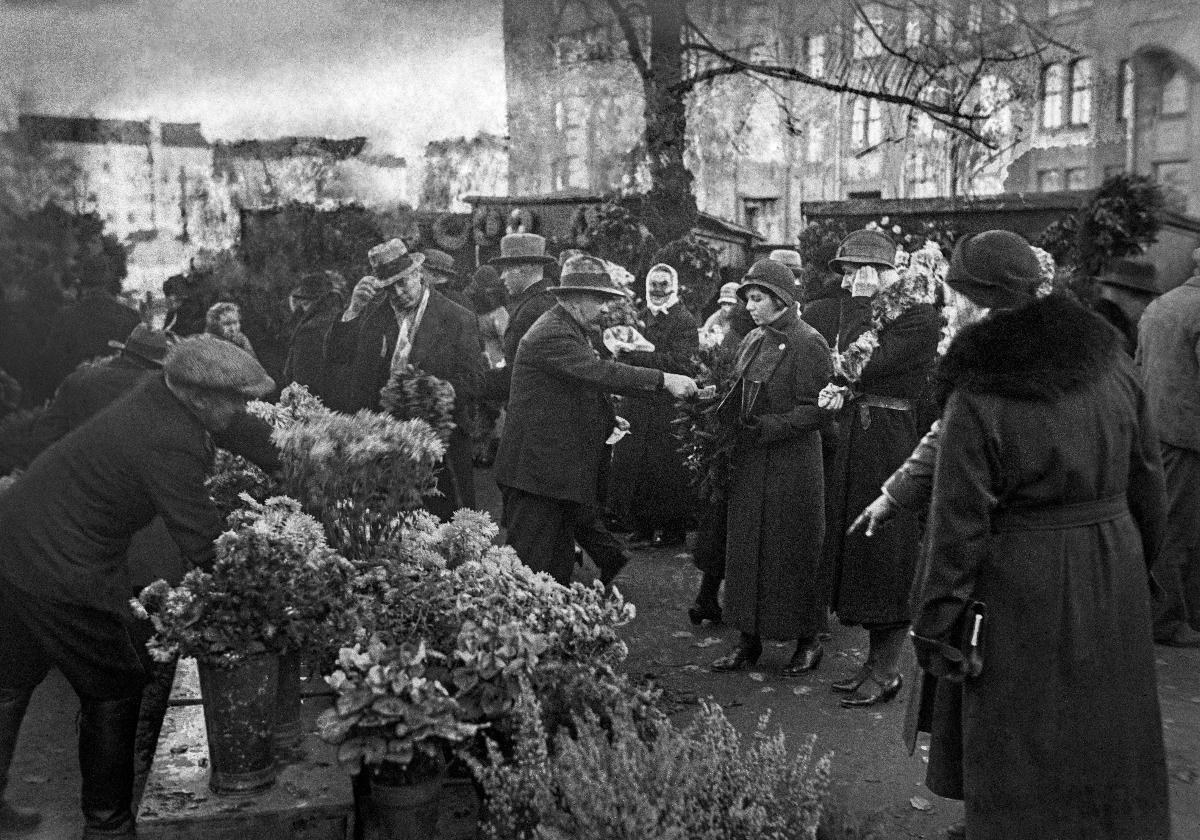
Kuolleiden päivä
De dödas dag; Day of the Dead
sisällön kuvaus: Pyhäinmiesten päivä Helsingissä 5.11.1933. Kukkia ostetaan haudoille. content description: All Hallows Day in Helsinki 5.11.1933. Flowers are bought for the graves. innehållsbeskrivning: Allhelgonadagen i Helsingfors 5.11.1933. Blommor köps till gravarna.
Kuvaaja: Sundström, Hugo, kuvaaja
Vuosi: 1933
Paikka: Suomi, Uusimaa, Helsinki
Aiheet: hautausmaat; pyhäinpäivä; kuolleet; muistaminen; ihmiset; perinne; HBL; cemeteries; All Saints' Day; deceased people; remembrance; tradition; gravesyards; graves; dead; remembering; people; all saints day; begravningsplatser; alla helgons dag; döda; ihågkommande; människor (släkte); gravgårdar; gravar; människor; dödas minne; allhelgonadag